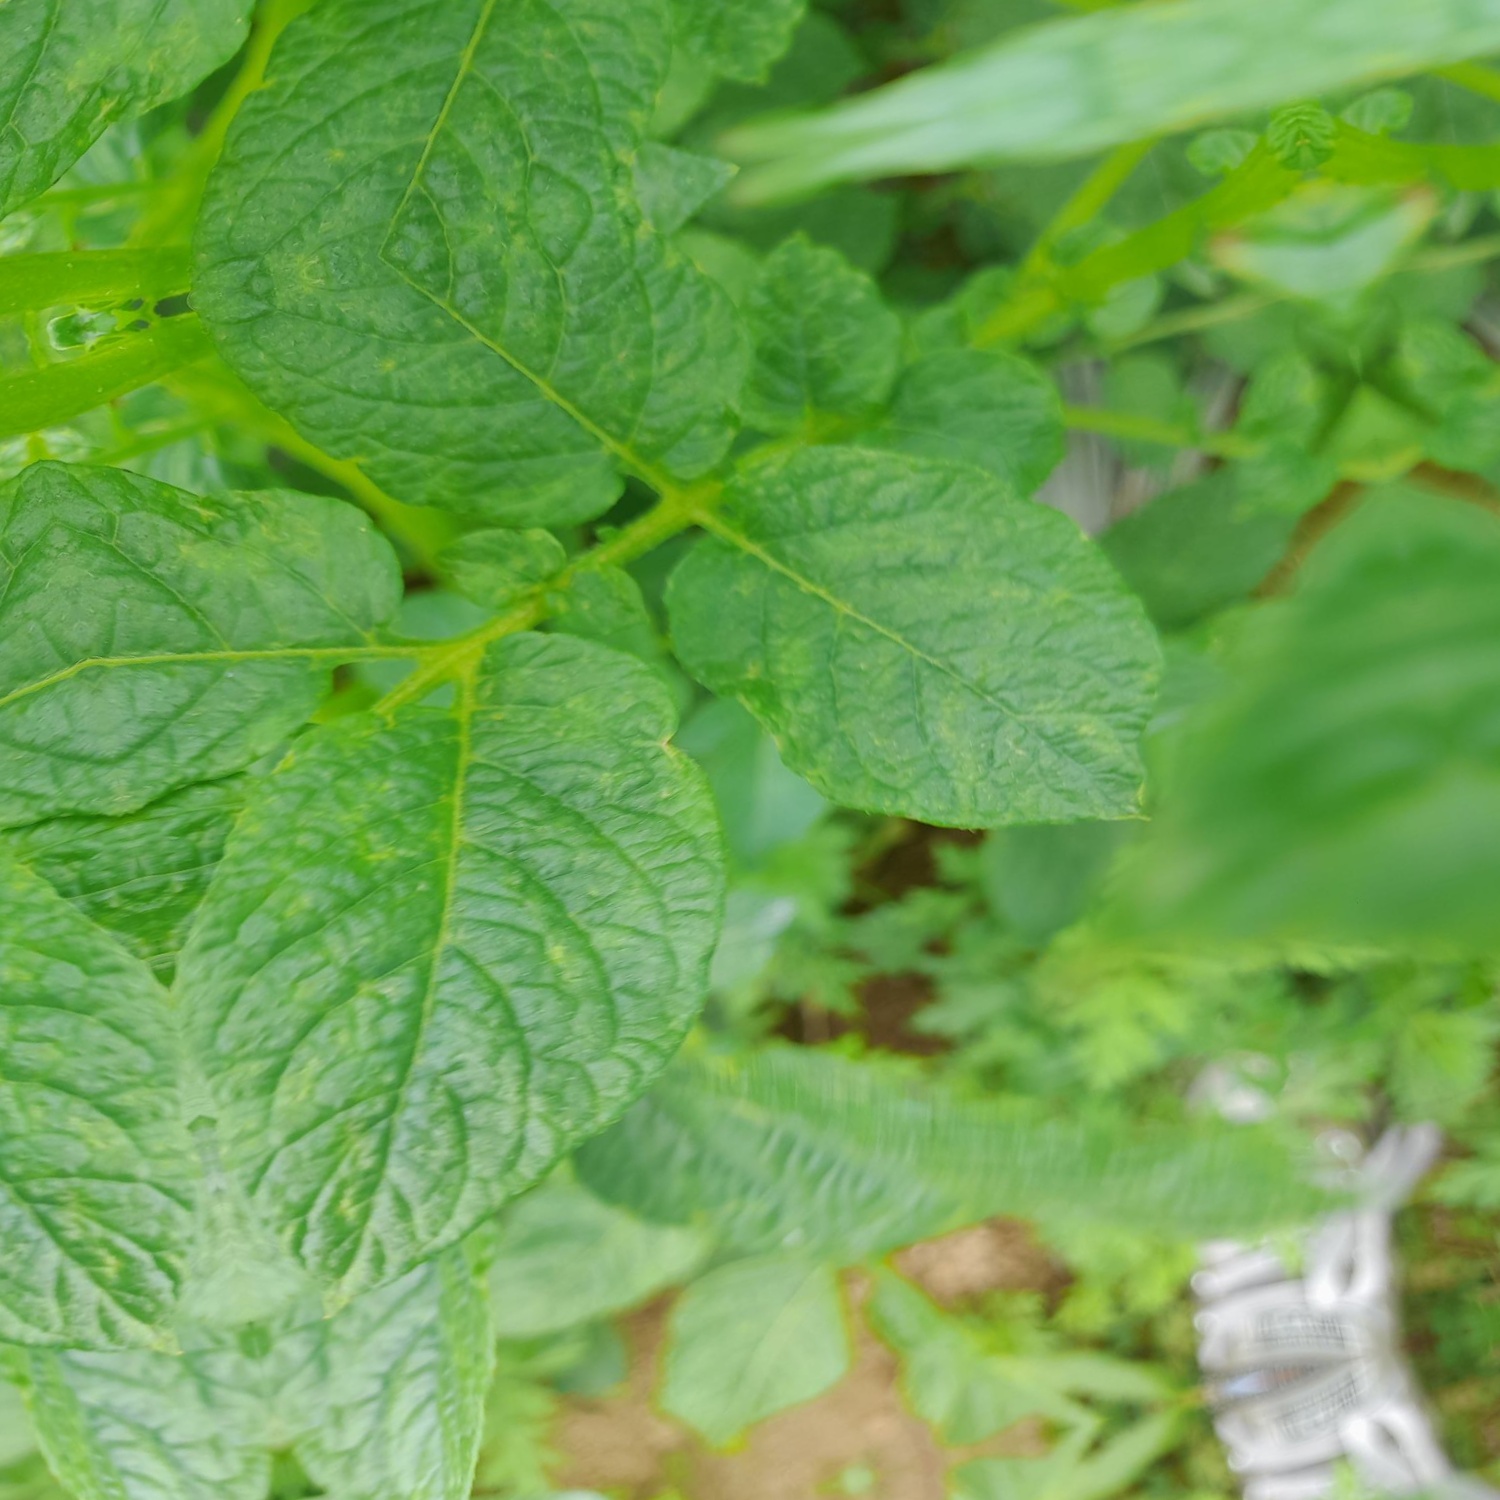
Etiqueta: Virus